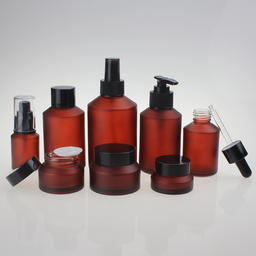
Label: glass